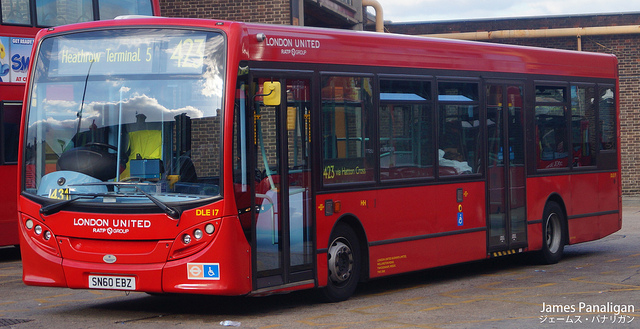
A red public transportation bus stopped on the street

A red bus parked at a bus stop on the side of a road.

A bus in a parking lot with a double decker bus to the side.

A close up of a parked red mass transit bus.